Burgers Park

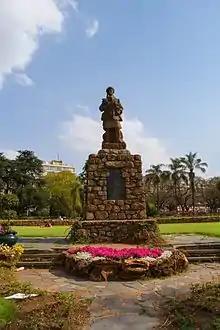
Burgers Park WW2 Memorial

Burgers Park is a park located in the center of Pretoria, South Africa. Founded in the 1870s as a botanical garden, it covers four acres and has been declared a South African National Monument. It is named for Thomas François Burgers, fourth president of the South African Republic. A statue of President Burgers stands in the park. There is also a statue to the South African Scottish Regiment of the Second World War.